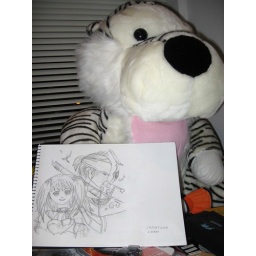
i won this dog from melbourne show by putting 8 rubber balls in small bowls from three meters away.